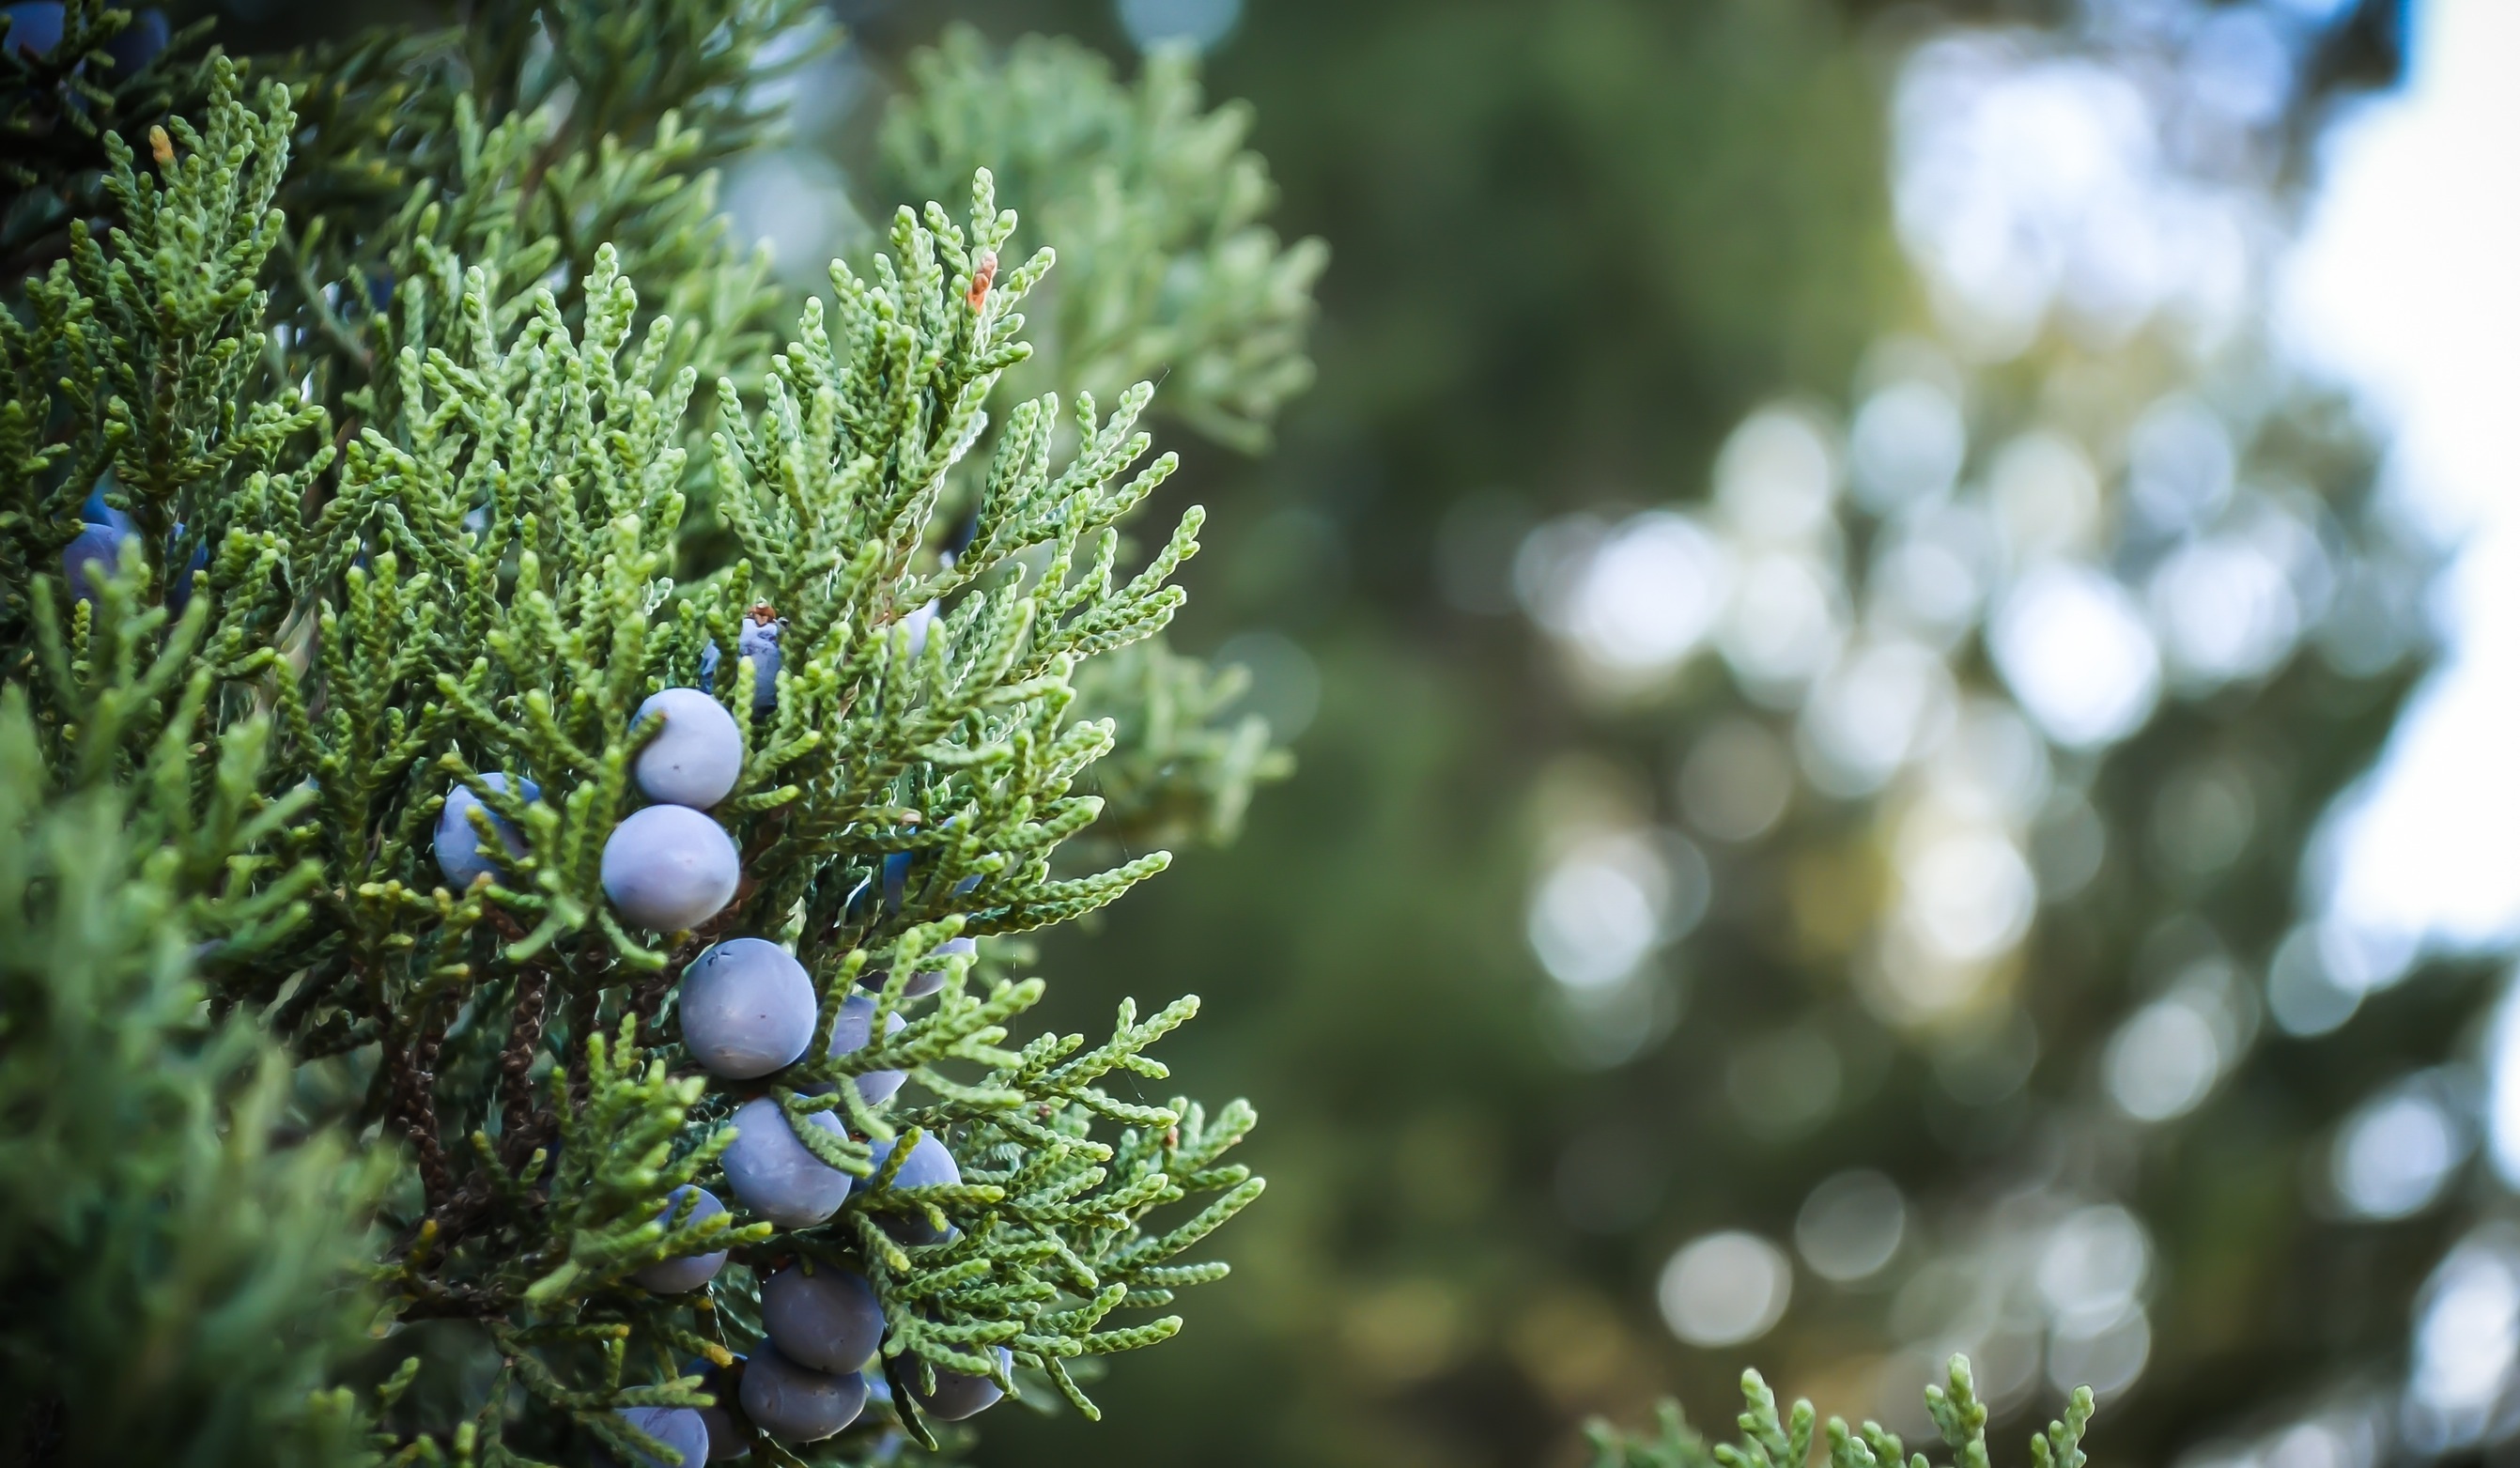
tree, nature, branch, blossom, plant, leaf, flower, food, green, produce, evergreen, blueberry, botany, garden, fir, flora, conifer, trees, leaves, spruce, blueberries, shrub, fruits, macro photography, flowering plant, woody plant, land plant